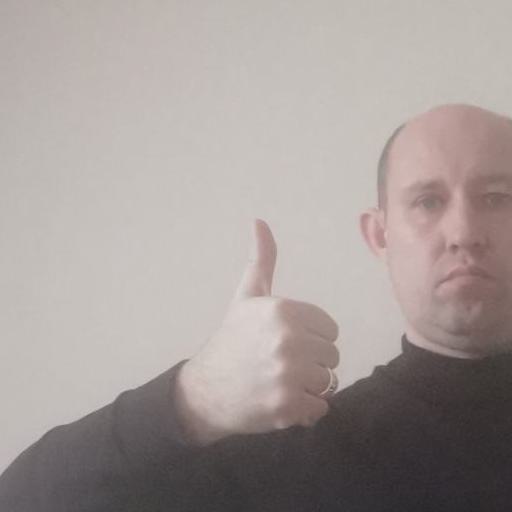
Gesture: like